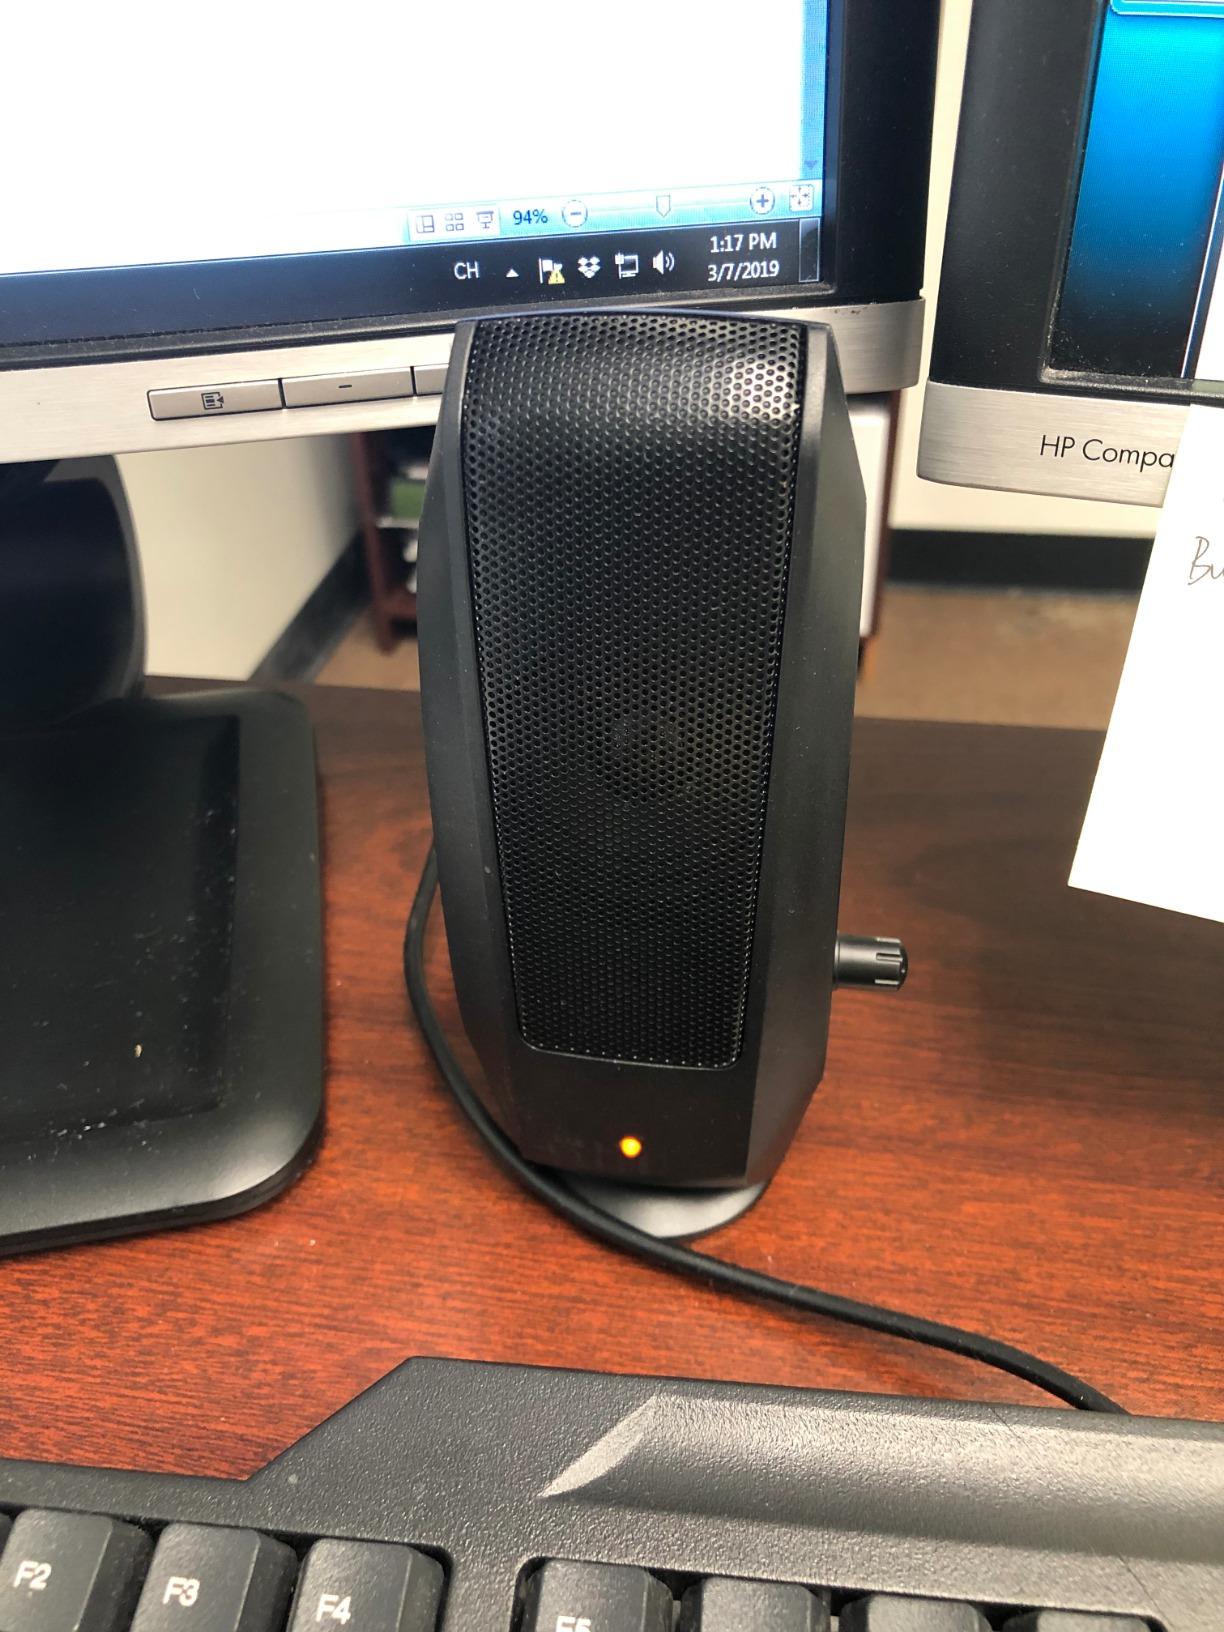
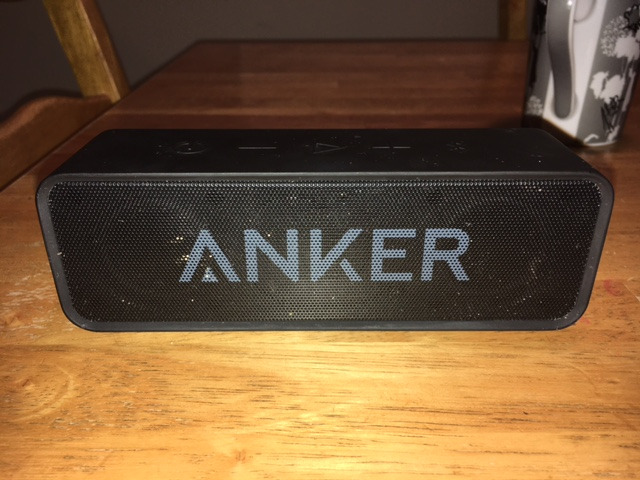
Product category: speaker
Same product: no